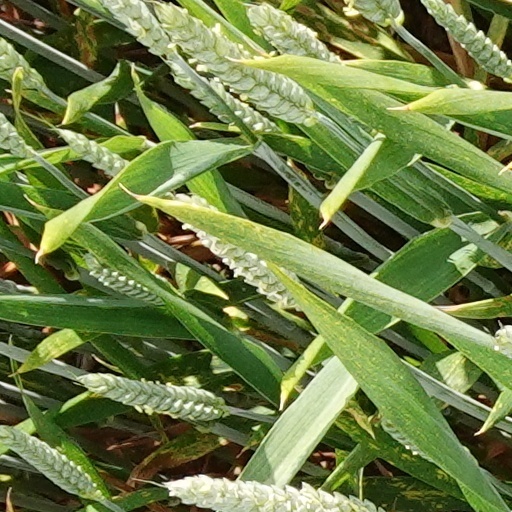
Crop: wheat